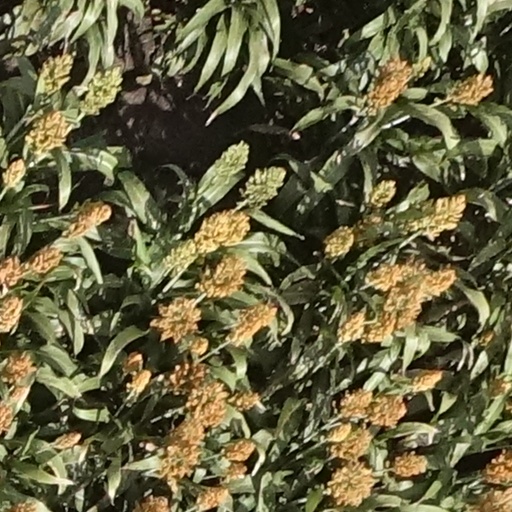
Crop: sorghum